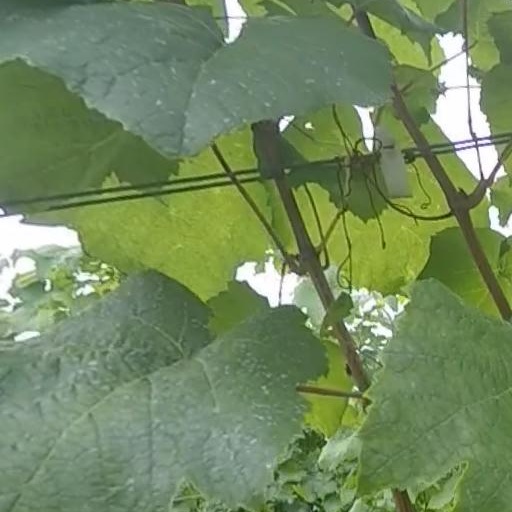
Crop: grape